Henri Maurice Berteaux

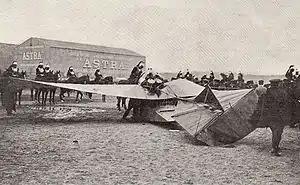
Train monoplane after crash

Berteaux was born at Saint-Maur-des-Fossés, in Seine, now Val-de-Marne. Elected as a Radical-Socialist deputy in 1893, he became the leader of the party's most left-wing faction.